Larry Echo Hawk

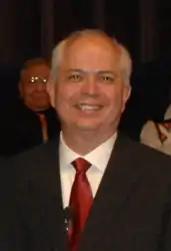
Echo Hawk in 2009

Larry J. Echo Hawk (born August 2, 1948) is an American attorney, legal scholar, and politician. A member of the Democratic Party, Echo Hawk served under U.S. President Barack Obama as the United States Assistant Secretary of the Interior for Indian Affairs from 2009 to 2012. He previously served as the Attorney General of Idaho from 1991 to 1995, the first Native American elected to the position, and spent two terms in the Idaho House of Representatives. In 2012, he was called as a general authority of the Church of Jesus Christ of Latter-day Saints (LDS Church). As of 2022, Echo Hawk is the last Democrat to have served as Attorney General of Idaho.